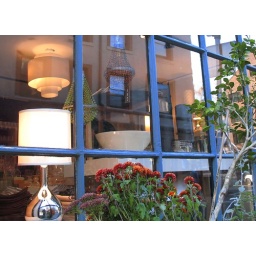
Blue mullions supporting the panes of glass in this shop window on River Street.